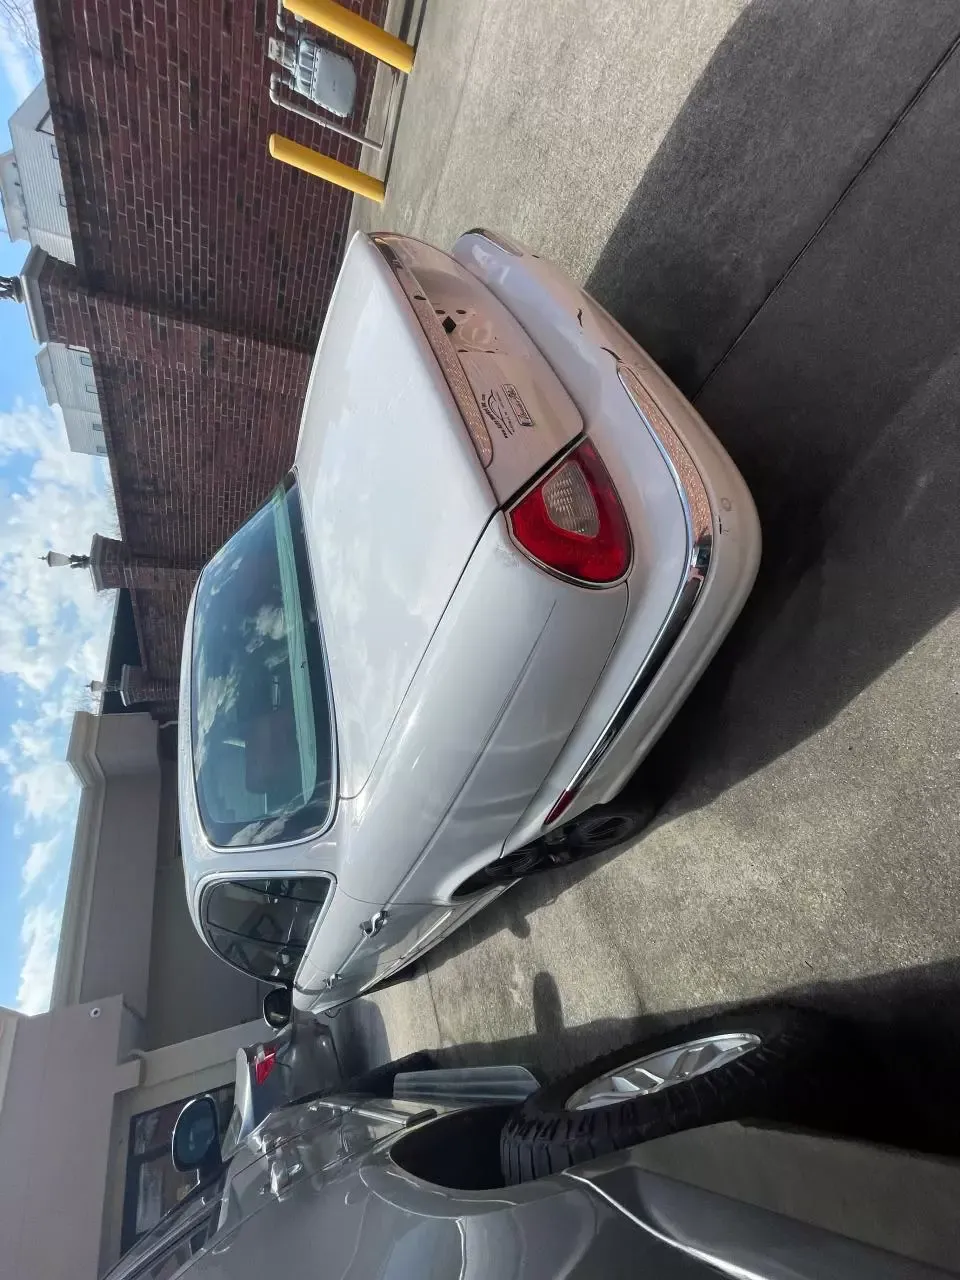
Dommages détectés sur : pare-choc arrière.
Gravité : mineur